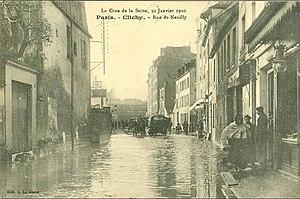
Clichy.Rue de Neuilly.1910
La rue de Neuilly est une voie publique de la commune de Clichy, dans le département français des Hauts-de-Seine.